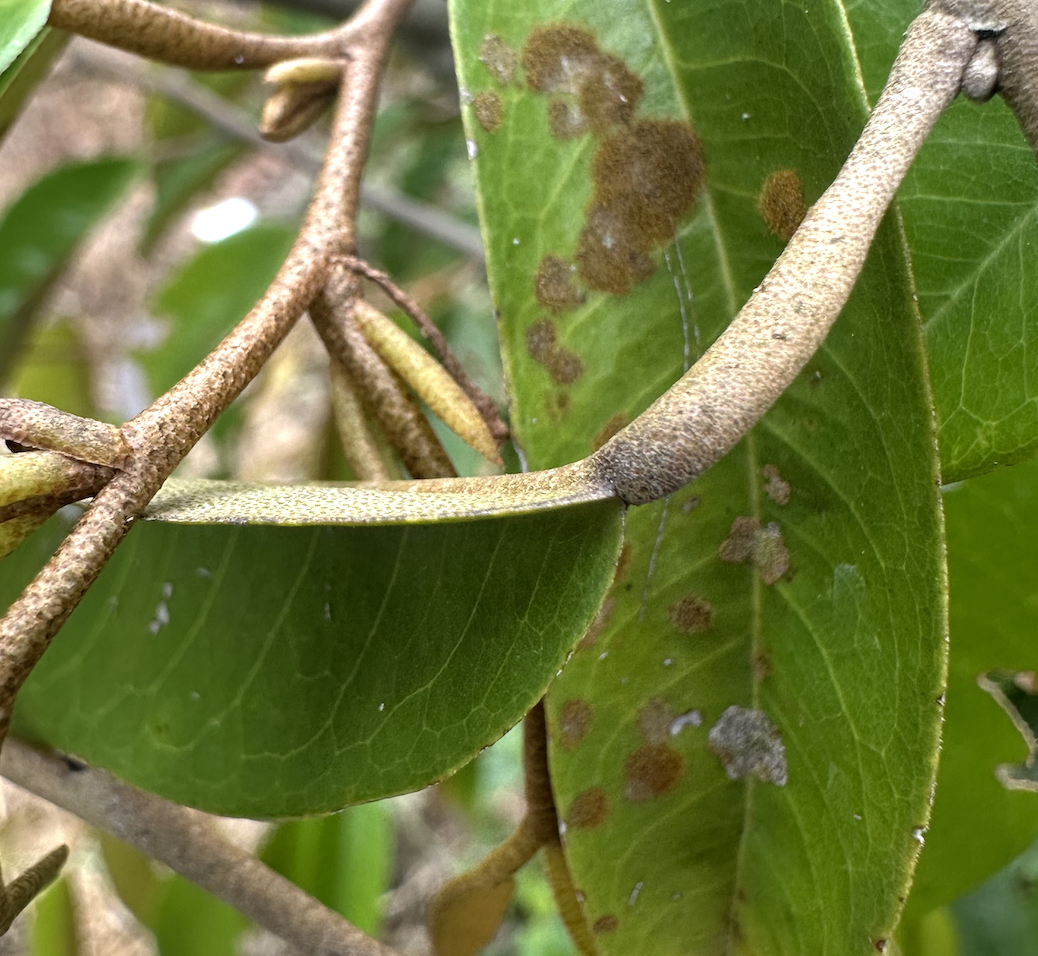
Label: stem_blight